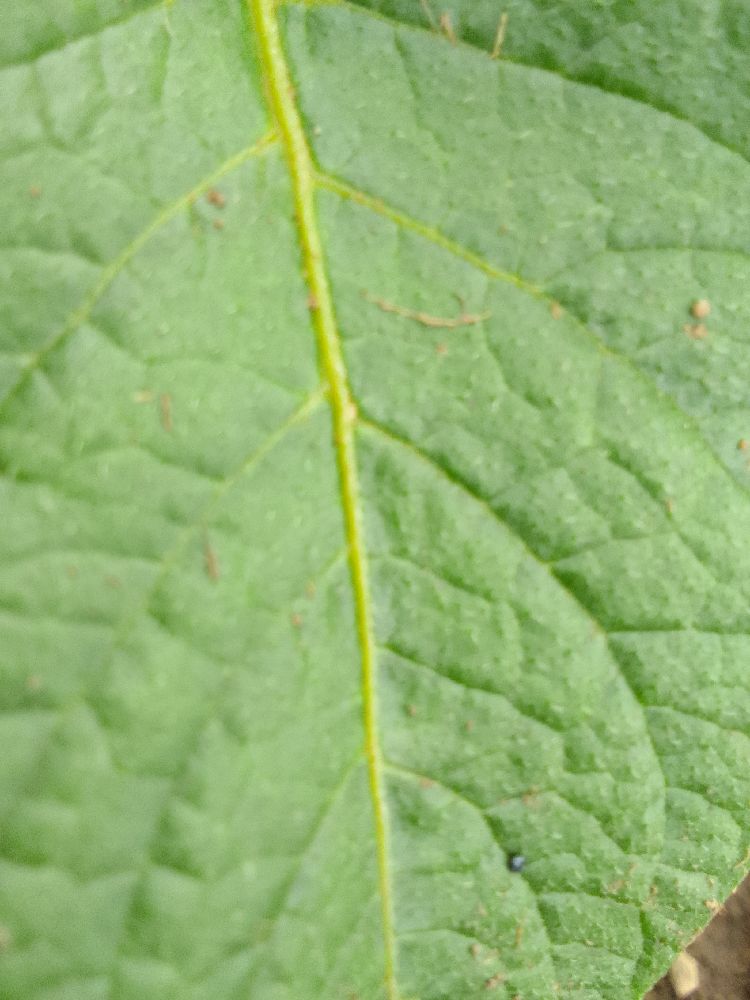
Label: Healthy